Amish way of life

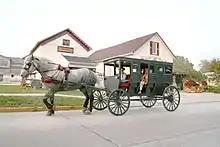
Carriage rides for tourists in Shipshewana, Indiana

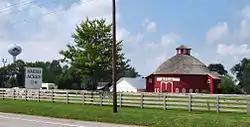
Amish Acres, an Amish crafts and tourist attraction in Nappanee, Indiana

Restrictions are not meant to impose suffering. Disabled people are allowed to use motorized wheelchairs; electricity is allowed in the home for medical equipment. Those who break the rules may be given many months to resolve the problem so that they can remove electric wiring from a new house.